Roman circus of Mérida

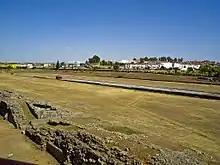
View of the Roman circus

The Roman circus of Mérida is a Roman circus in the Roman "colonia" of Emerita Augusta –present-day Mérida, Spain–, capital of the Roman province of Lusitania. Used for chariot racing during ancient Rome, it was modelled on the Circus Maximus in Rome and other circus buildings throughout the Empire. Measuring more than in length and width, it could house up to 30,000 spectators. Although currently in ruins, it is one of the best preserved examples of Roman circus.